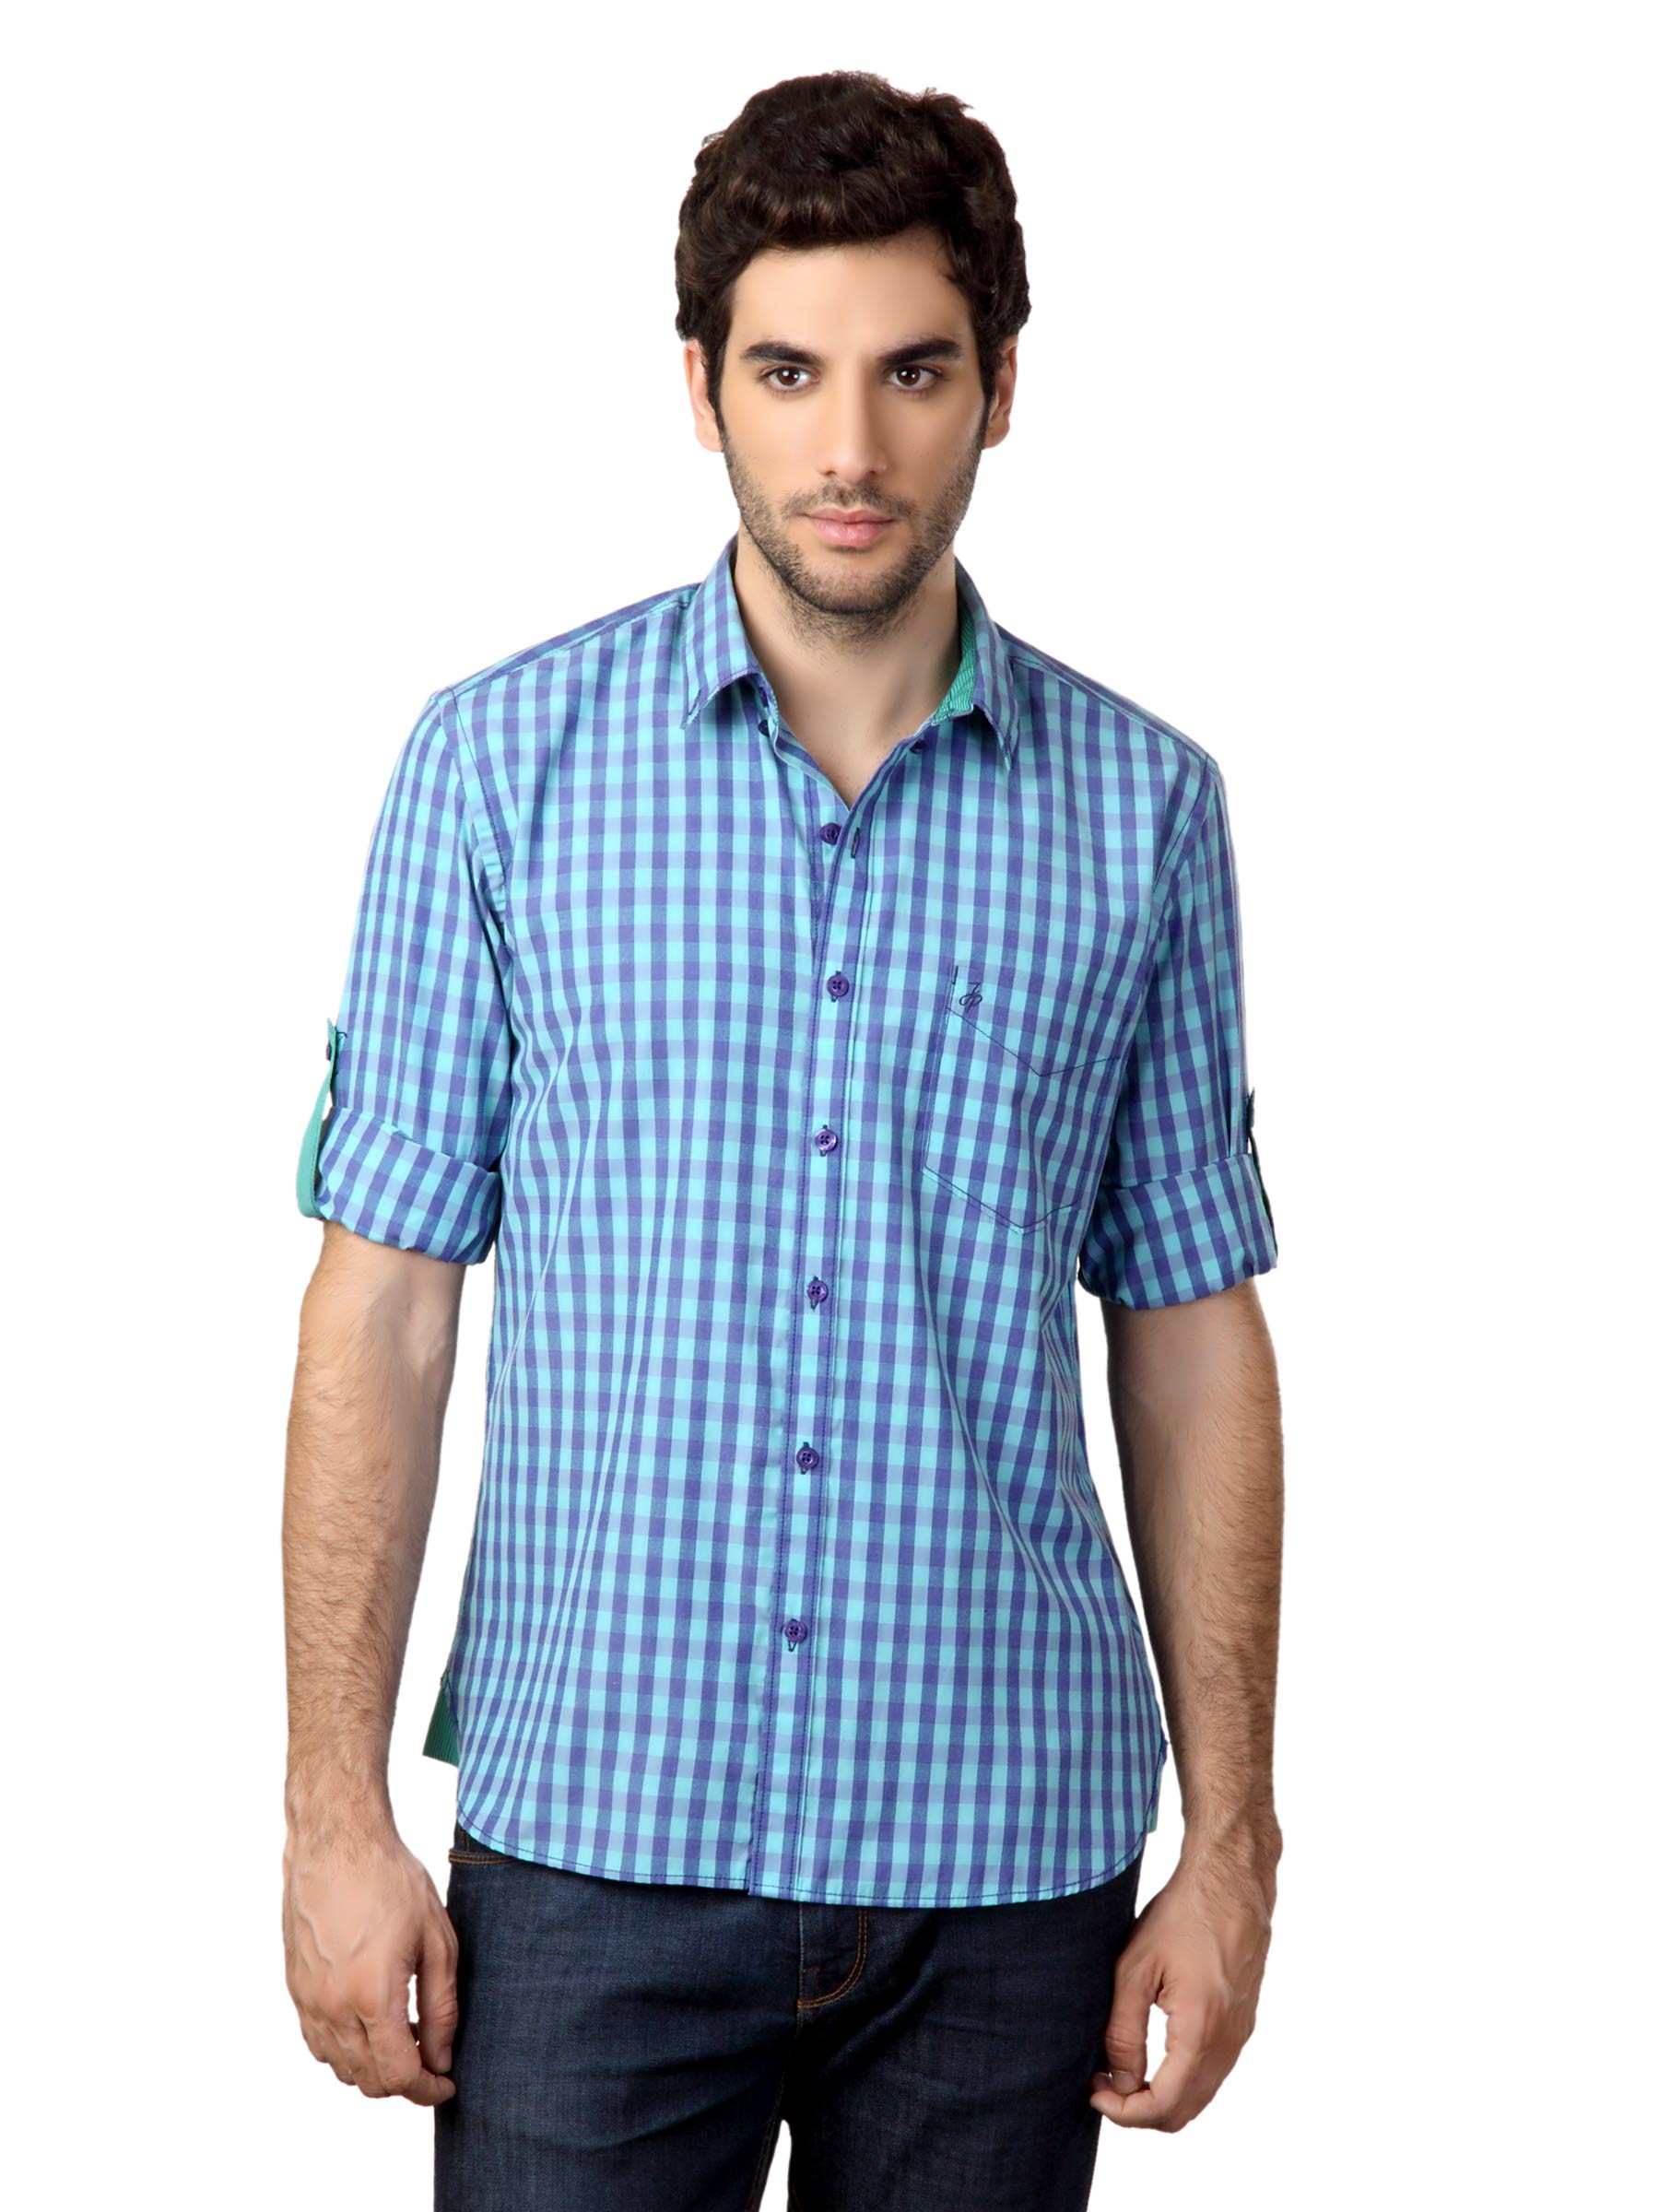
John Players Men Check Blue Shirt
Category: Apparel / Topwear / Shirts
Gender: Men
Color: Blue
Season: Summer 2012
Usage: Casual